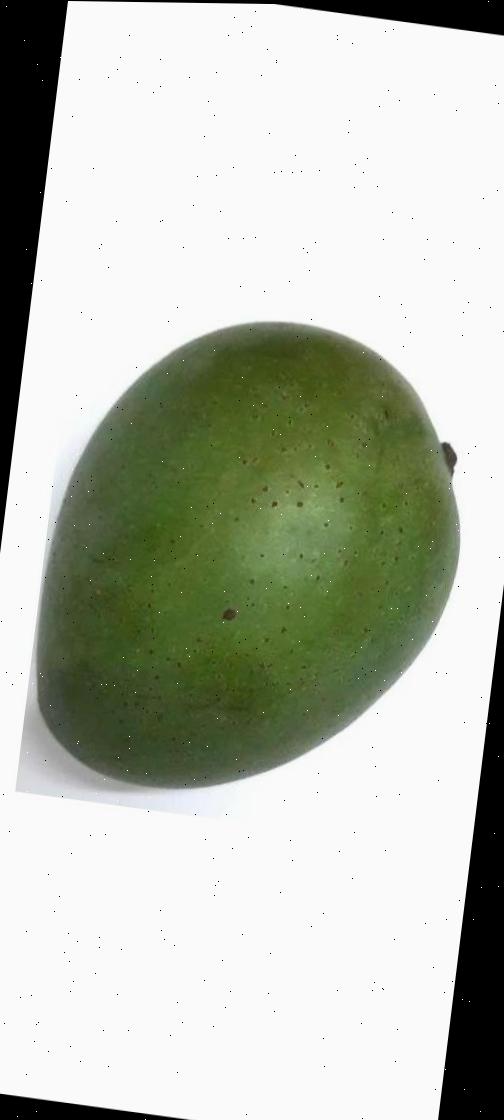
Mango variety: Ashshina Zhinuk